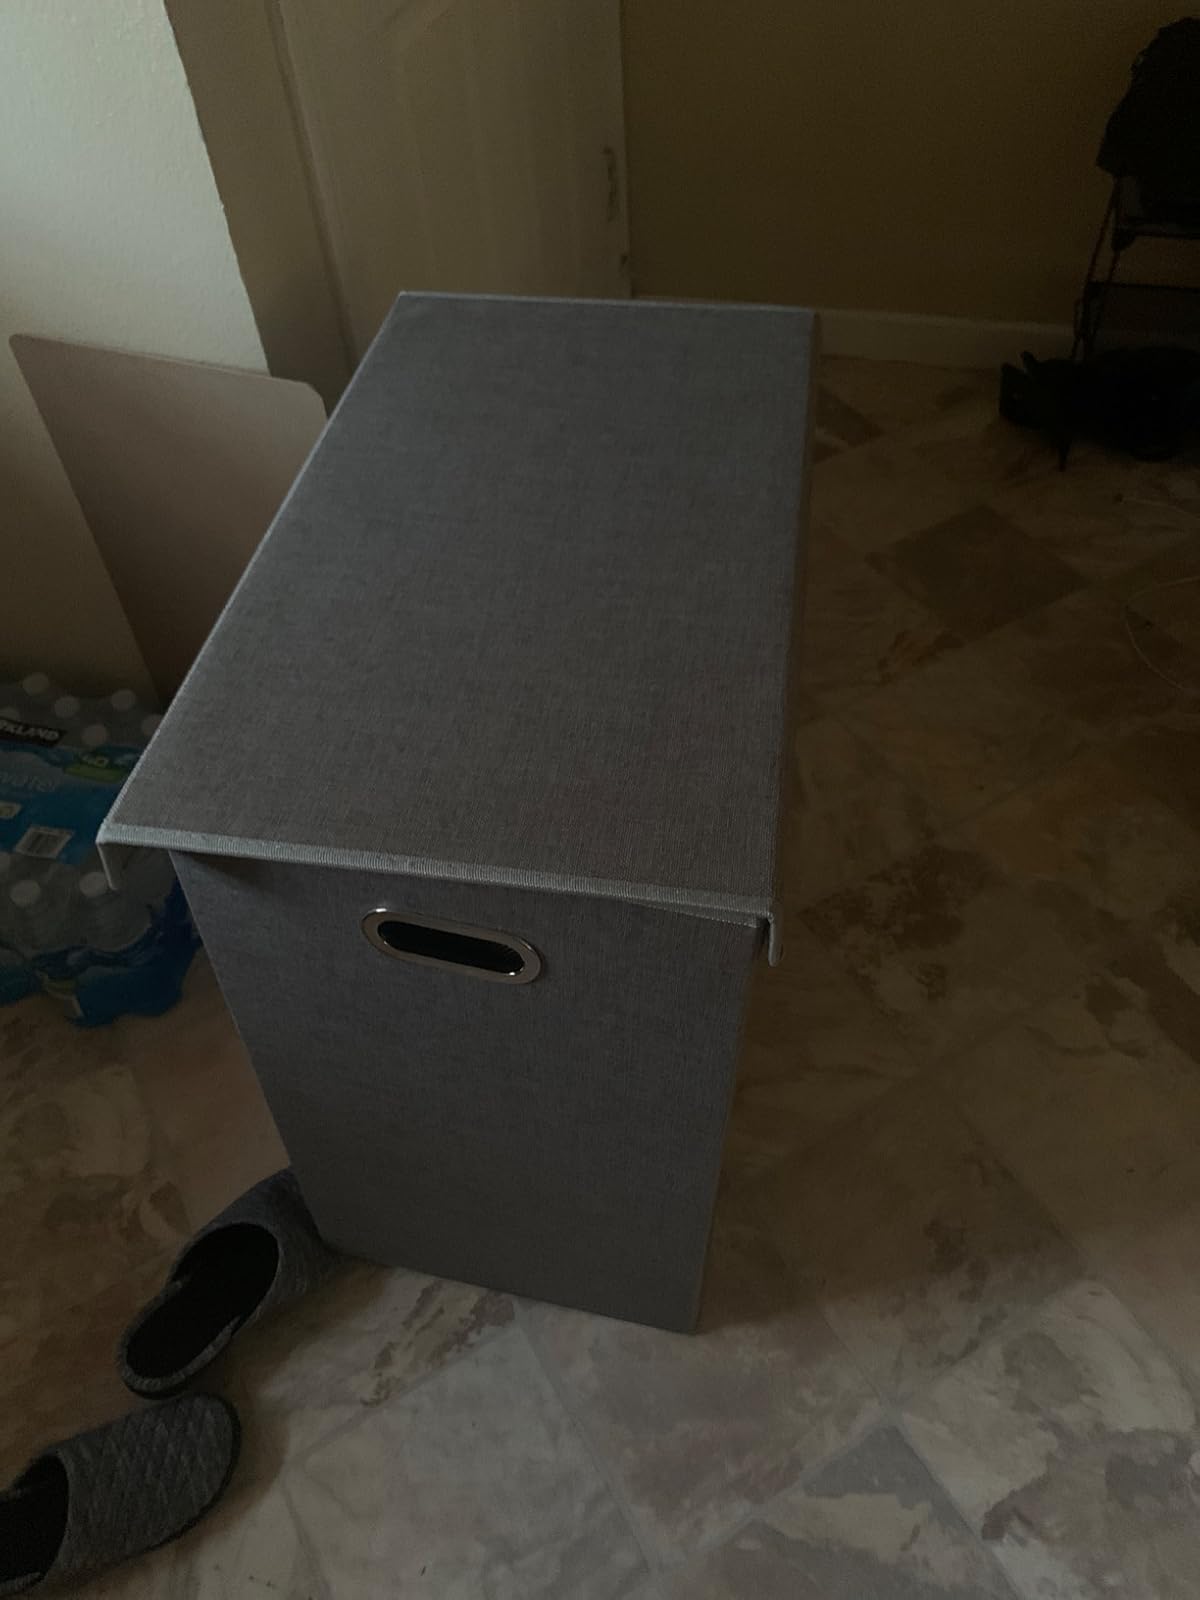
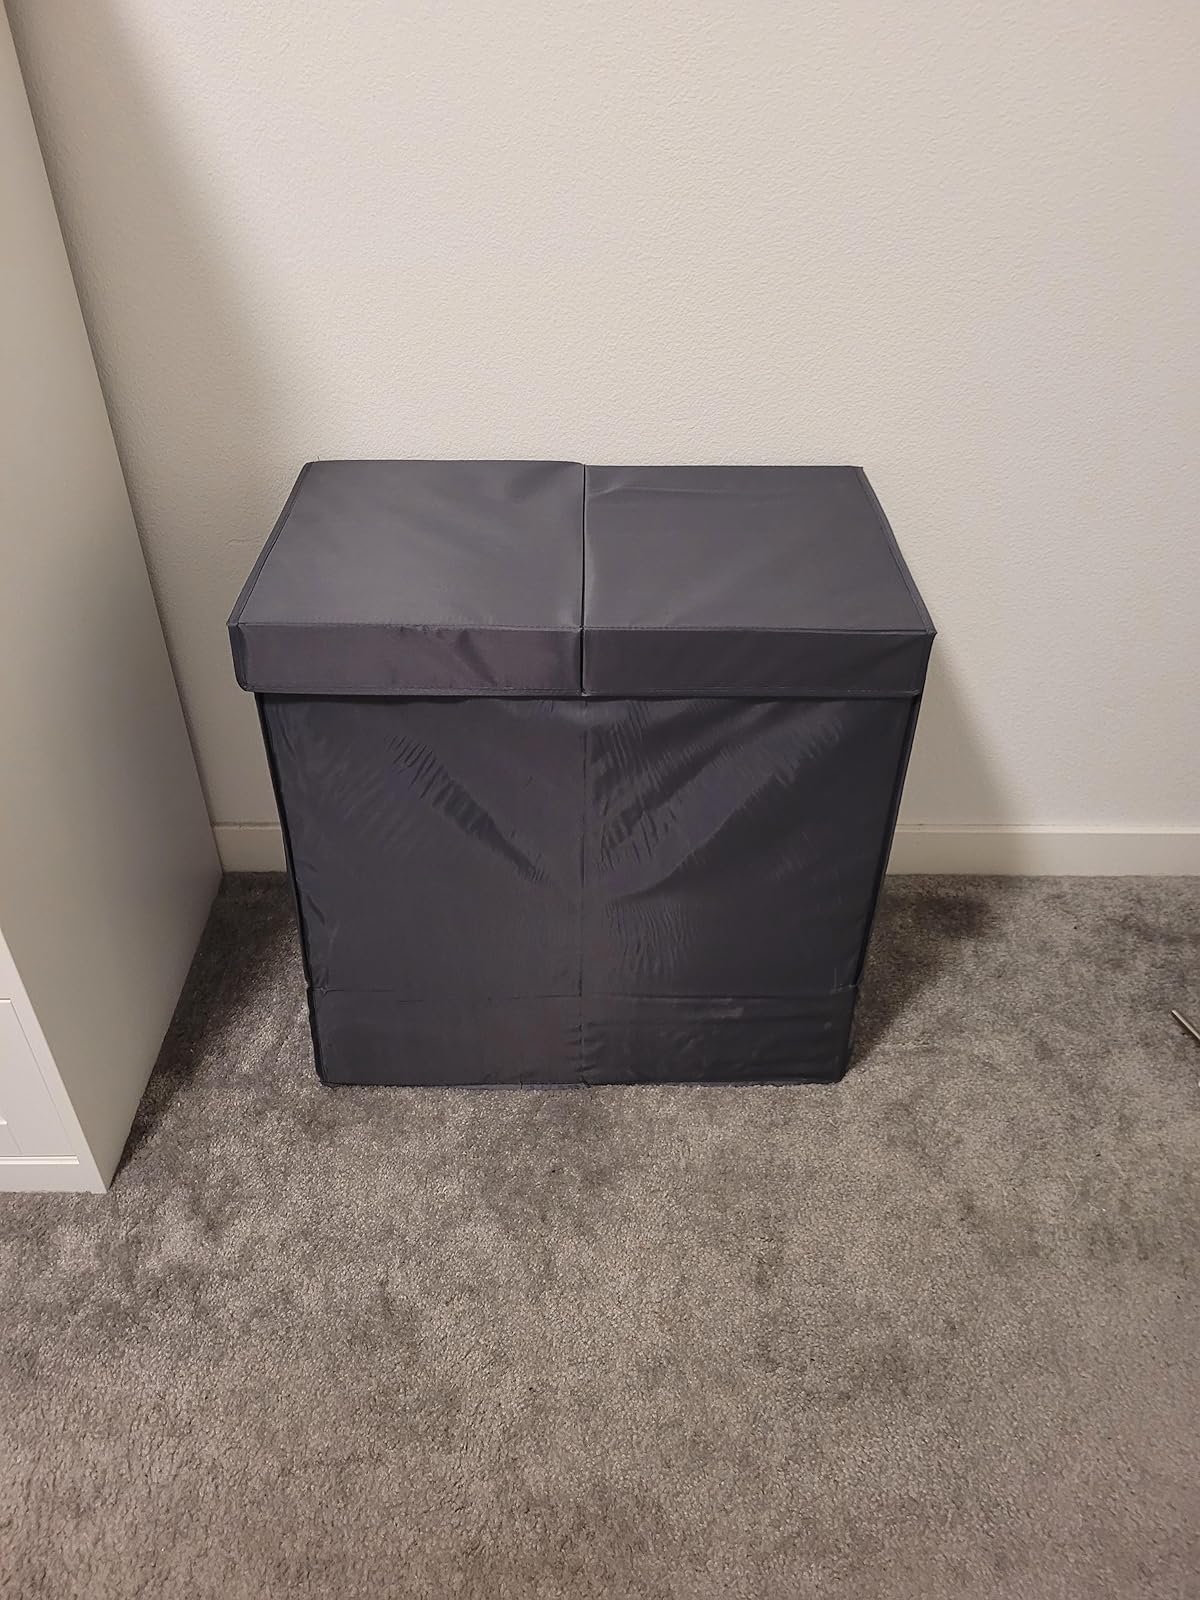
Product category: items_hamper
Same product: yes